History of Bolivia (1809–1920)

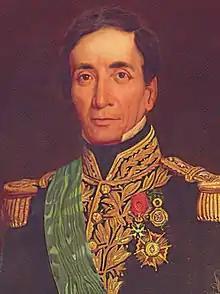
Andrés de Santa Cruz y Calahumana was Bolivia's first locally-born president.

Despite the fall of his government, Sucre's policies formed the basis for the following ten-year rule of Andrés de Santa Cruz y Calahumana (1829–39), the first native-born president, who was sworn into office in May 1829 after a series of short-term rulers. Santa Cruz, a "mestizo", had a brilliant military career fighting for independence in the armies of Bolívar. His close connection with Bolívar had led to a short interlude as the president of Peru in 1826. After Sucre's resignation, it also made him a strong candidate to become Bolivia's new president.